Alain Estève

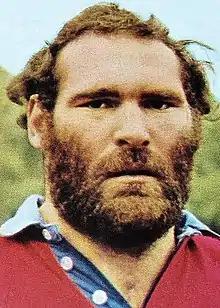
Estève playing for Béziers in 1971

Alain Estève (15 September 1946 – 7 November 2023) was a French international rugby union player. He played as a lock for AS Béziers.